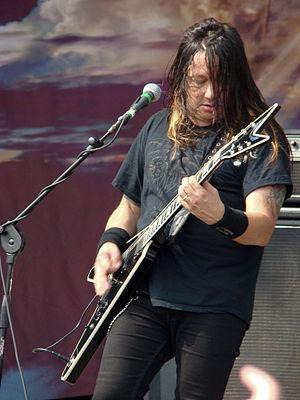
Eric Peterson est un guitariste Américain né le 14 mai 1964. C'est l'un des fondateurs du groupe de thrash metal américain Testament, qui s'appelait à l'origine Legacy.